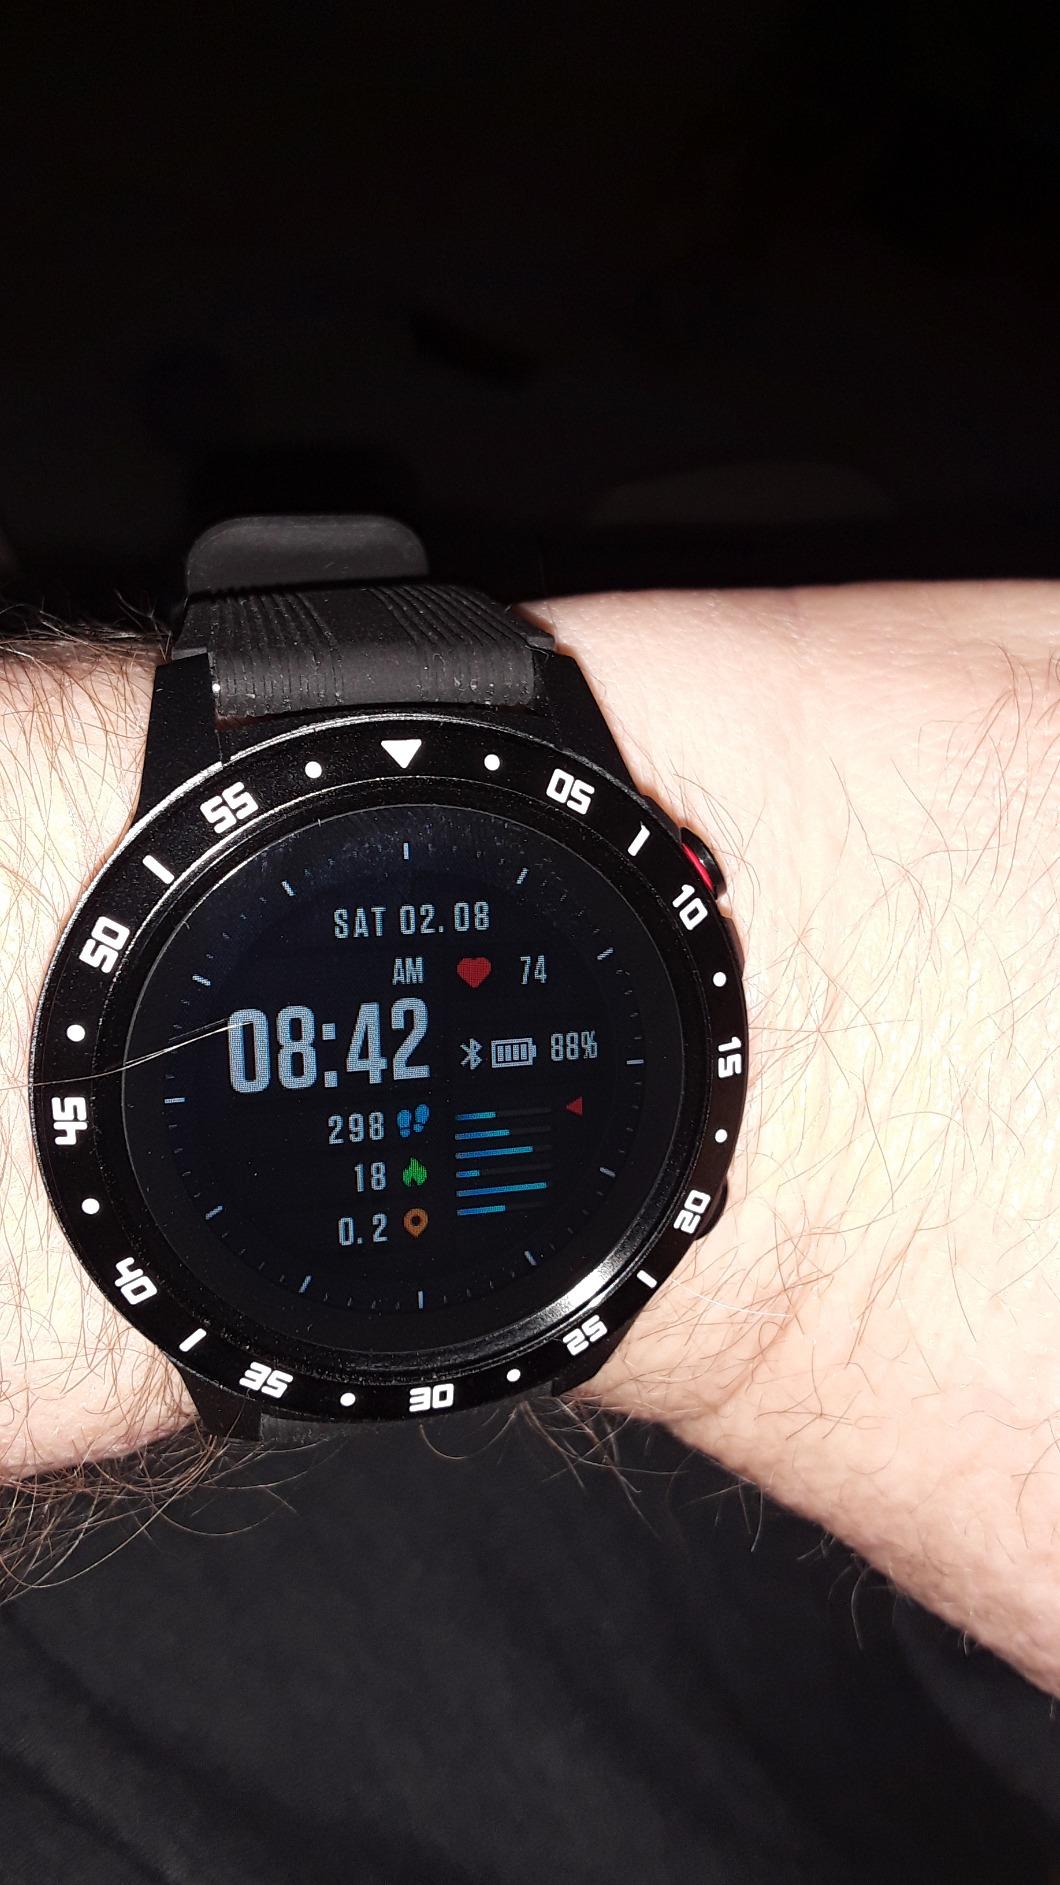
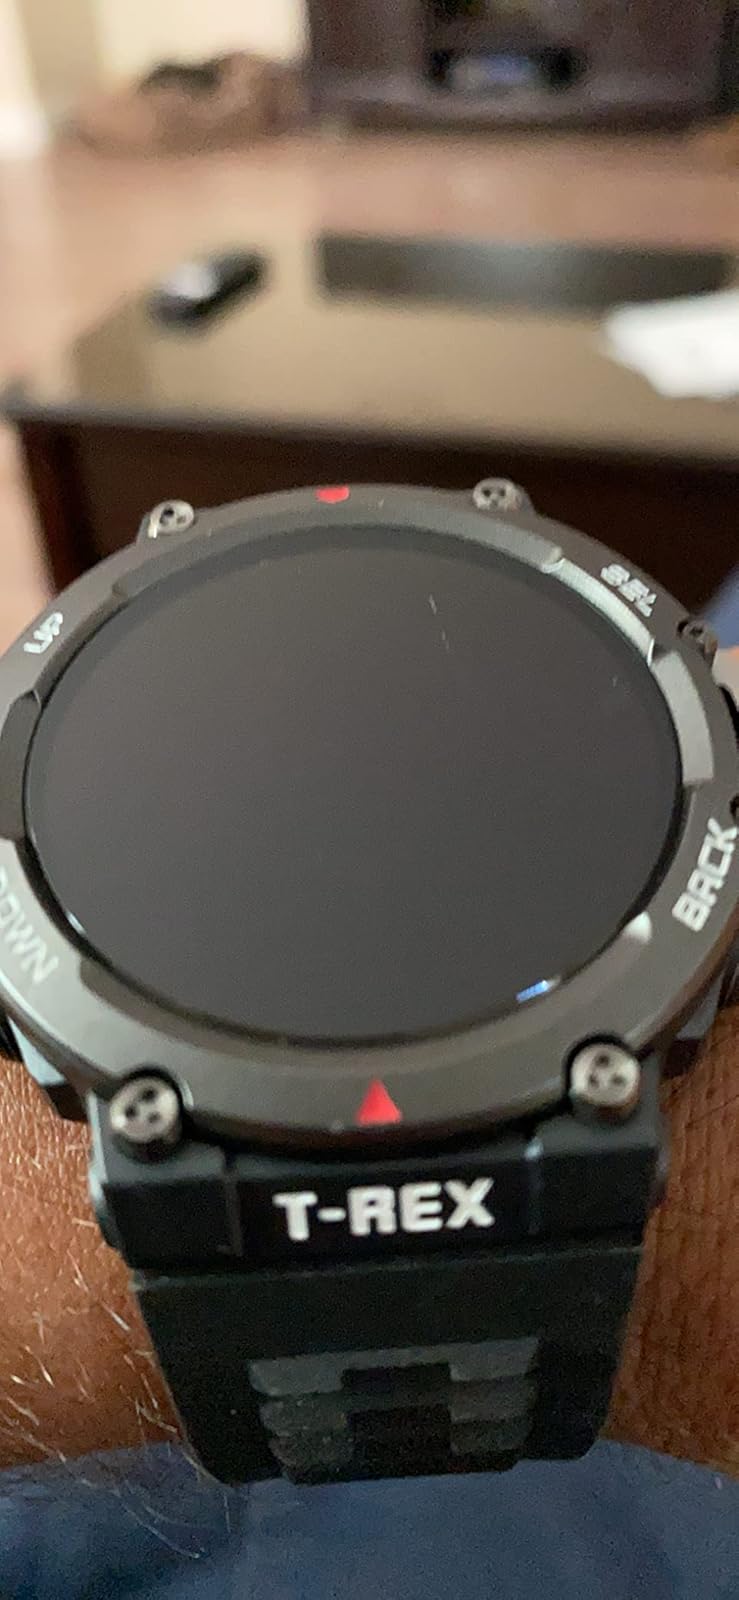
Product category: smartwatch
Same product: no